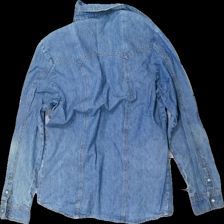
View: back
Type: Shirt
Category: Men
Brand: Missing
Colors: Blue
Material: 100% Cotton
Cut: Regular
Season: All
Trend: Denim
Price range: 50-100
Recommended usage: Reuse
Description: denim shirt